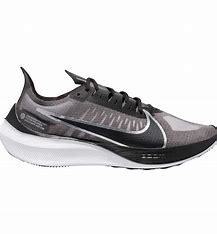
Brand: Nike
Model: Zoom Gravity